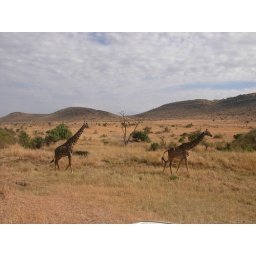
Giraffes - Masai Mara - a male following a female probably in heat